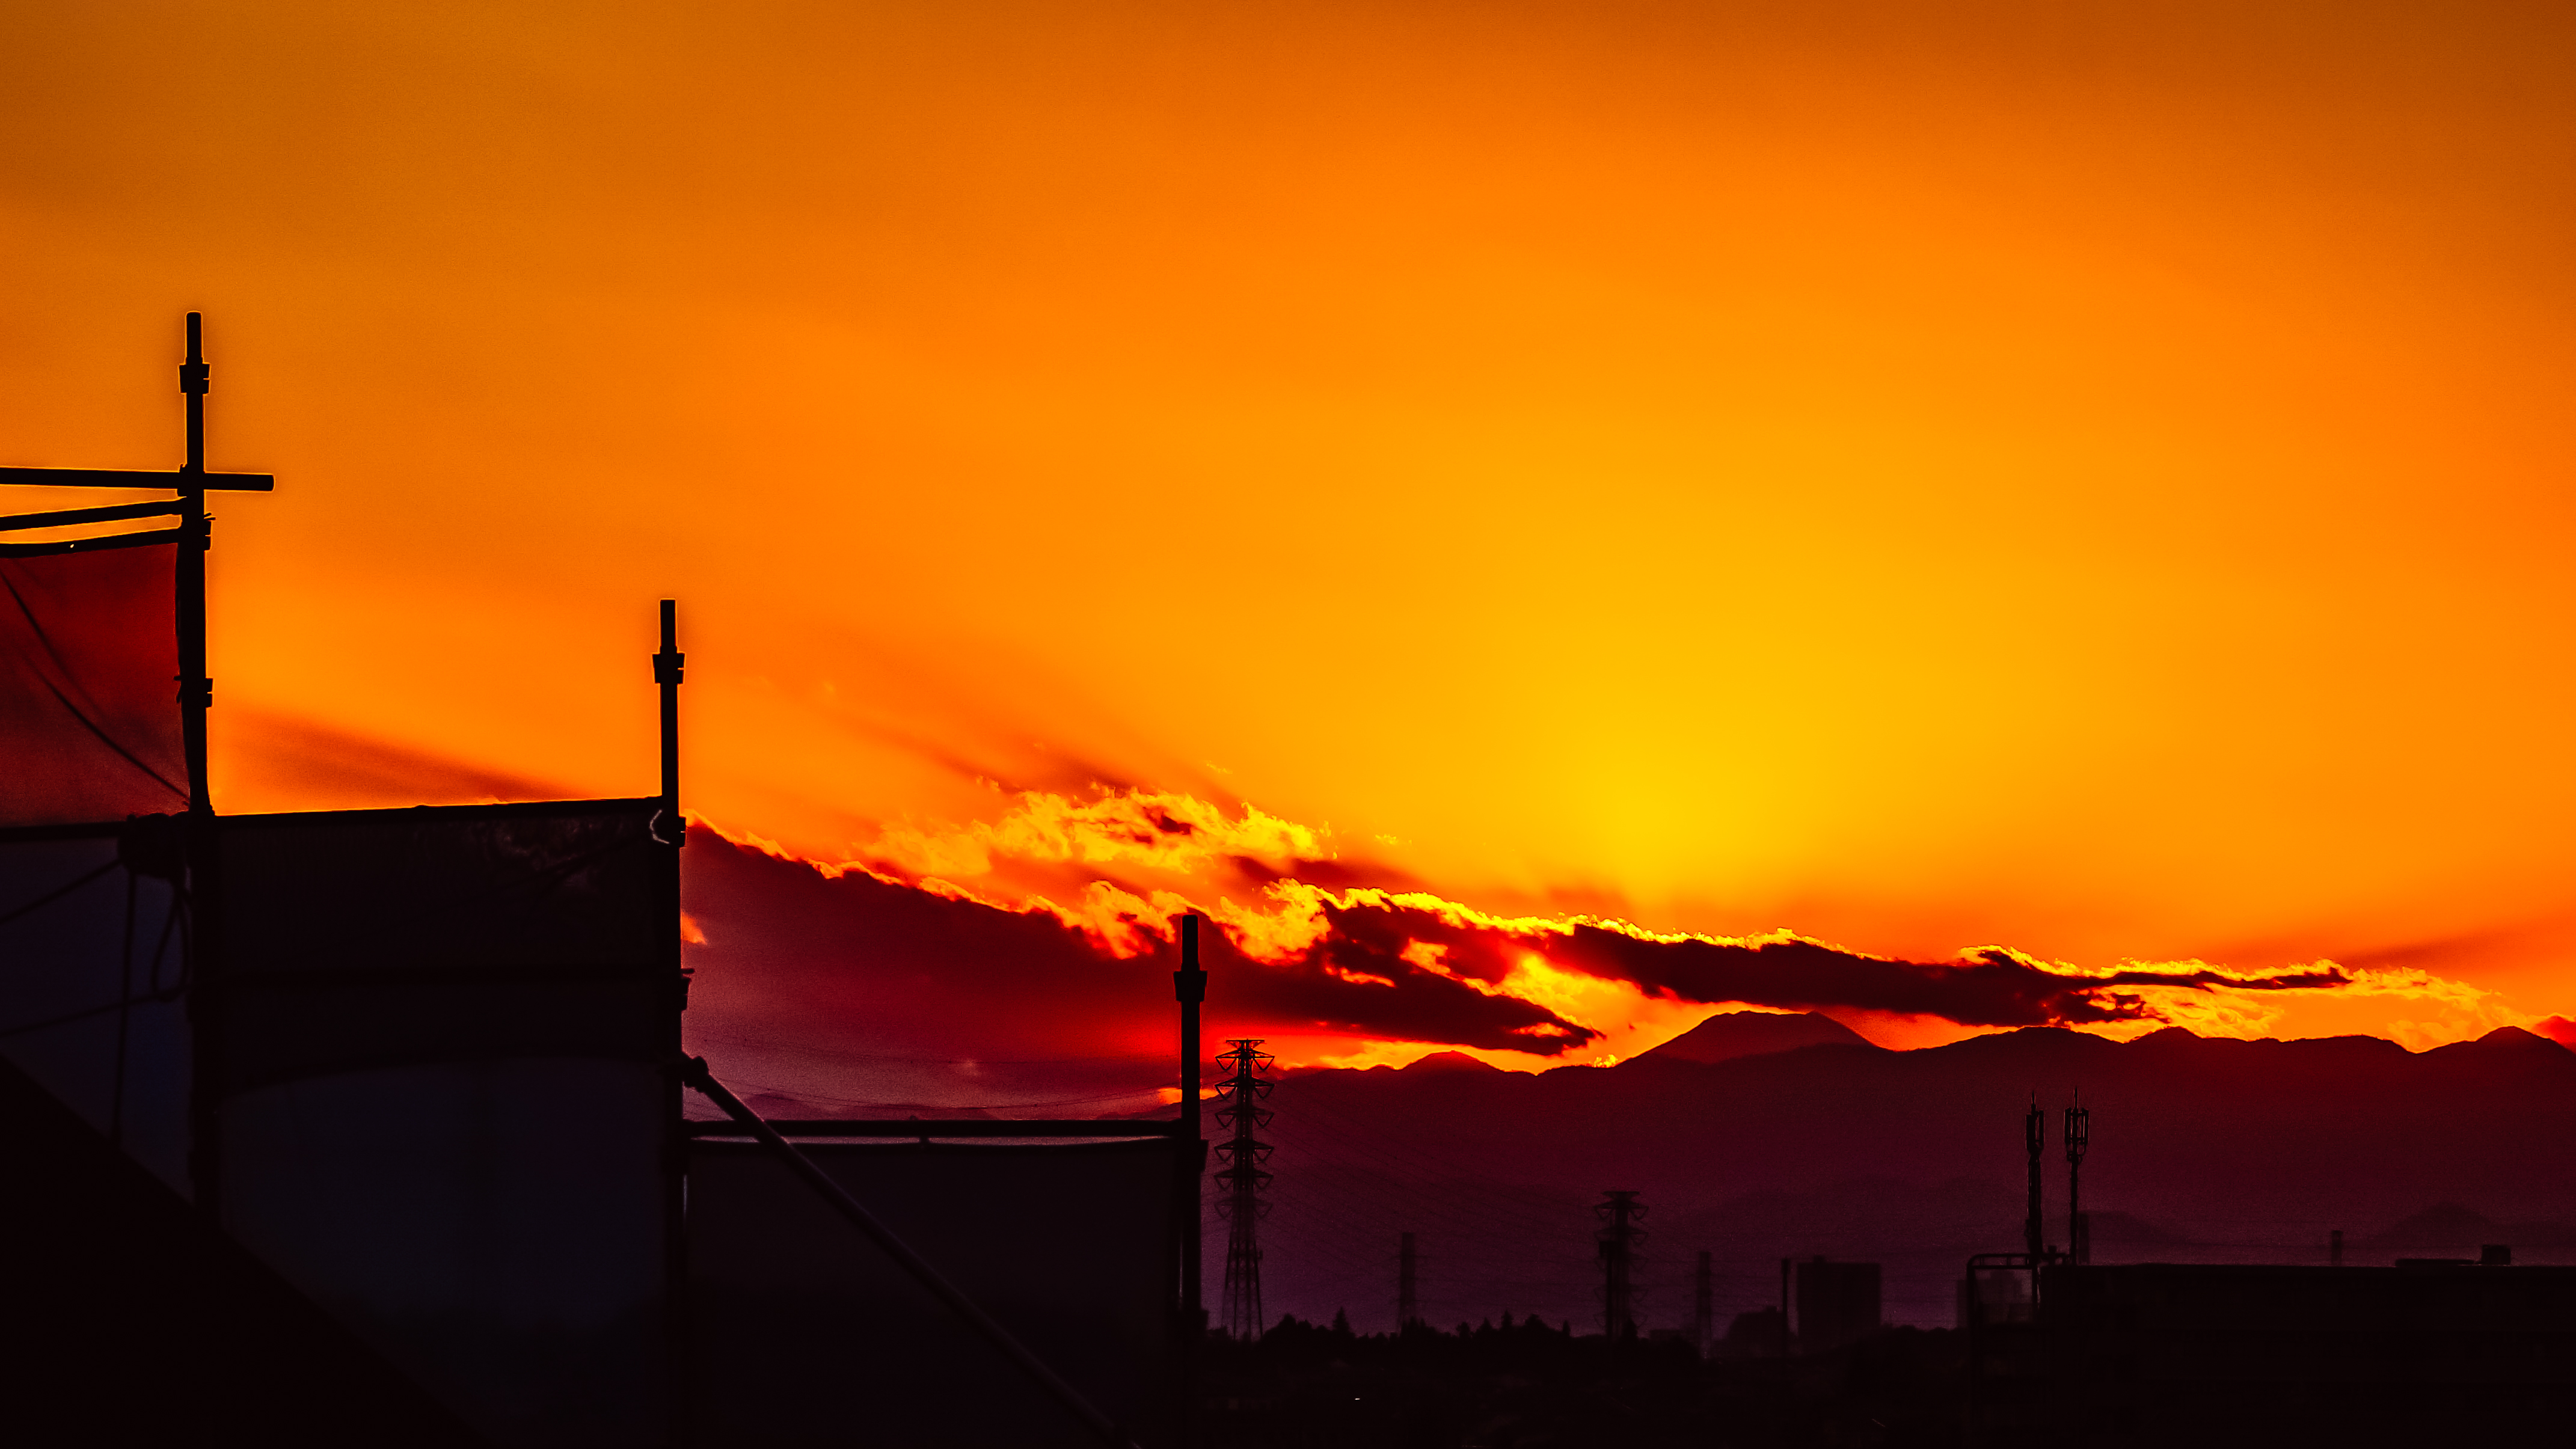
horizon, cloud, sky, sun, sunrise, sunset, sunlight, morning, view, dawn, atmosphere, dusk, evening, orange, mt, burning, yokohama, fuji, sundown, burningsky, sal70300g, aobaku, mtfuji, slta57, mountfuji, orangesky, from, viewfromaobakuyokohama, afterglow, red sky at morning